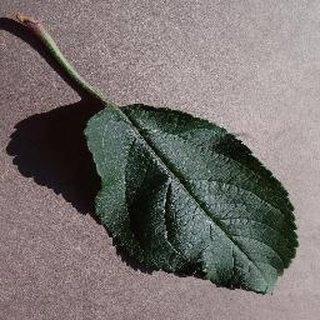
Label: healthy_apple